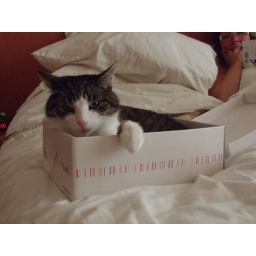
in the shoe box